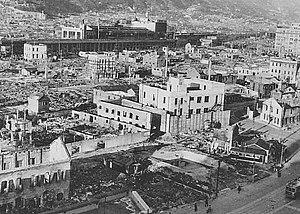
Le Tombeau des lucioles est un film d'animation japonais d'Isao Takahata du studio Ghibli, sorti en 1988. Il est adapté de La Tombe des lucioles, nouvelle semi-autobiographique écrite en 1967 par Akiyuki Nosaka. Célèbre pour sa noirceur et sa grande profondeur tragique, ce film est devenu un classique de l'animation japonaise, et considéré comme l'un des plus grands chefs-d’œuvre du long-métrage d'animation.
Les bombardements de Kobe durant la Seconde Guerre mondiale constituent une partie de l'attaque aérienne américaine contre plusieurs villes du Japon.